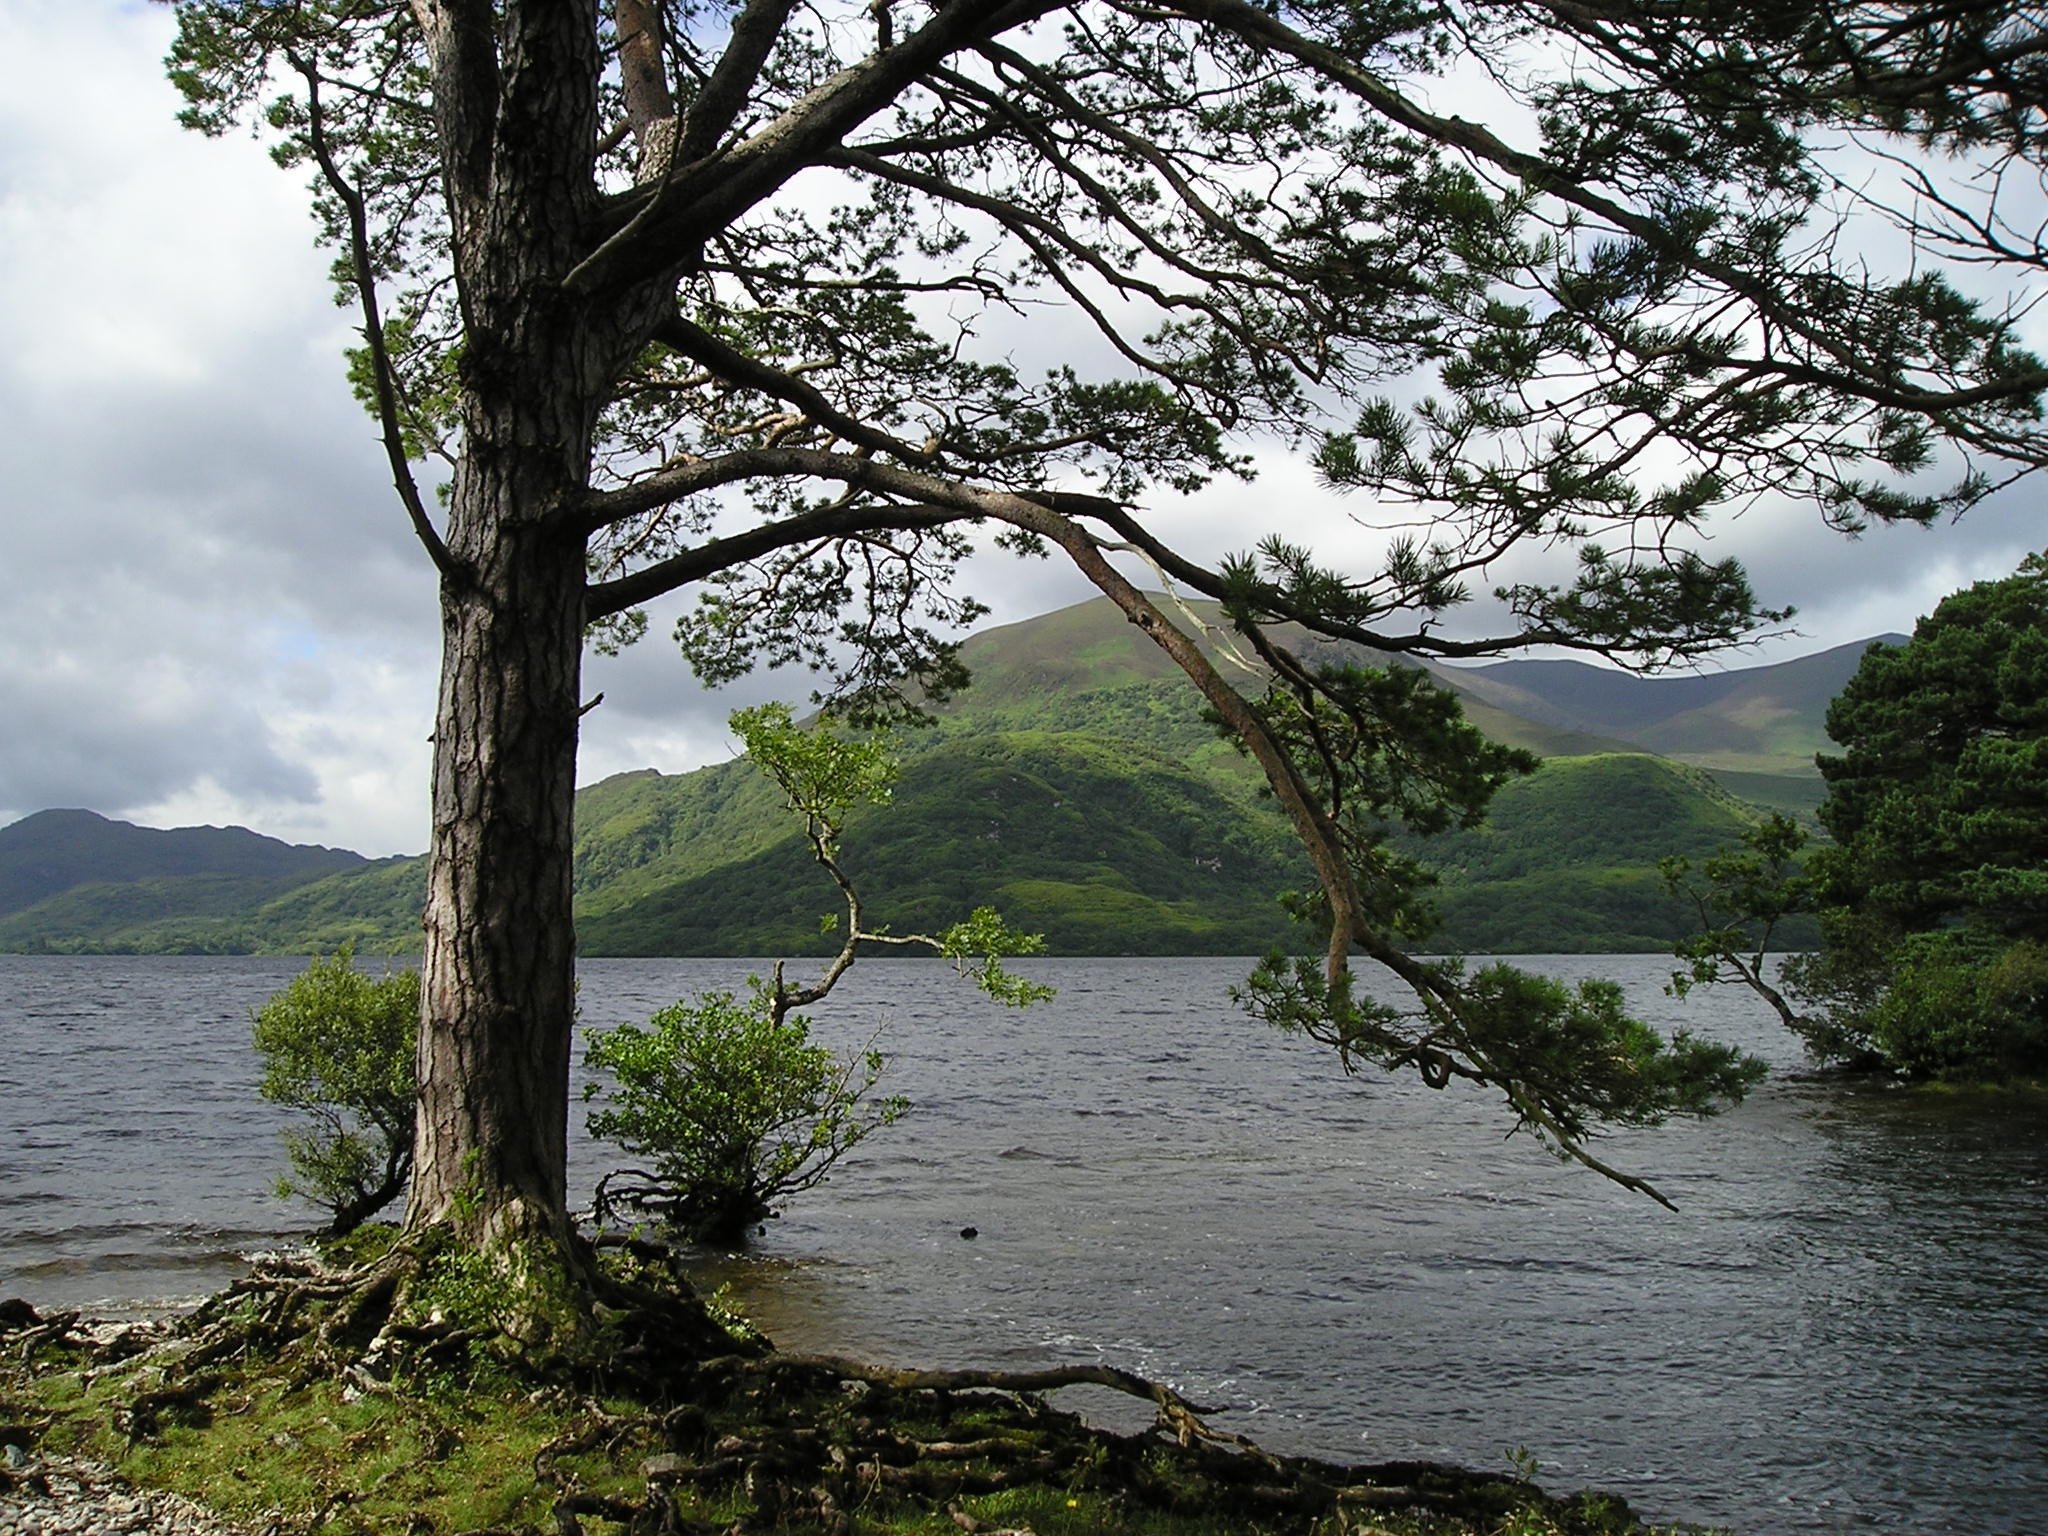
landscape, tree, water, nature, wilderness, lake, river, body of water, mysterious, wetland, ireland, habitat, loch, lough lake, geographical feature, woody plant